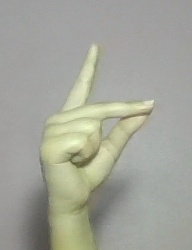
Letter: ta